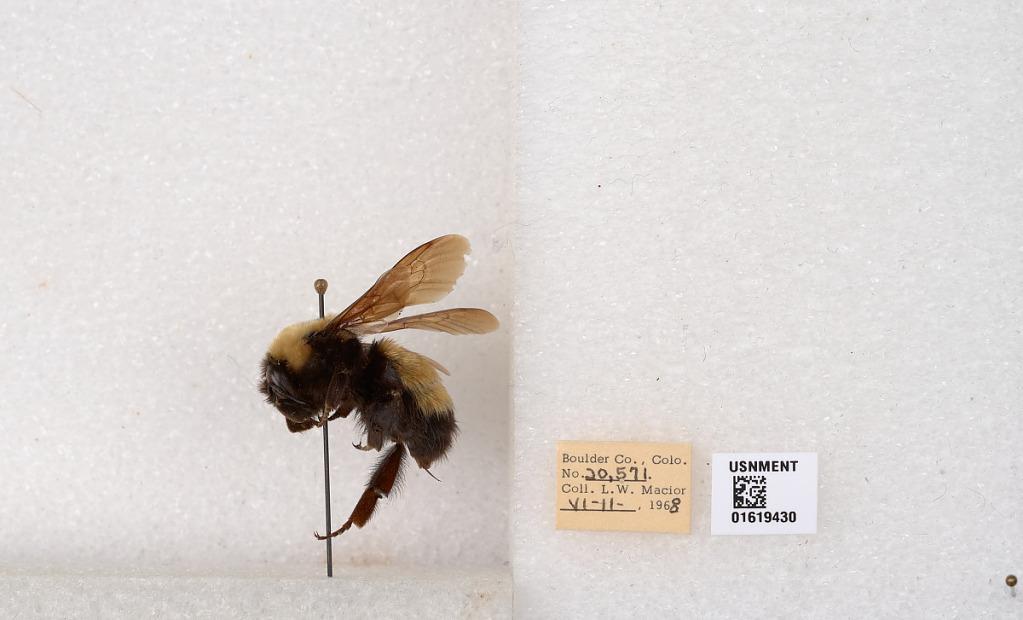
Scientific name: Bombus (Bombus) nevadensis Cresson